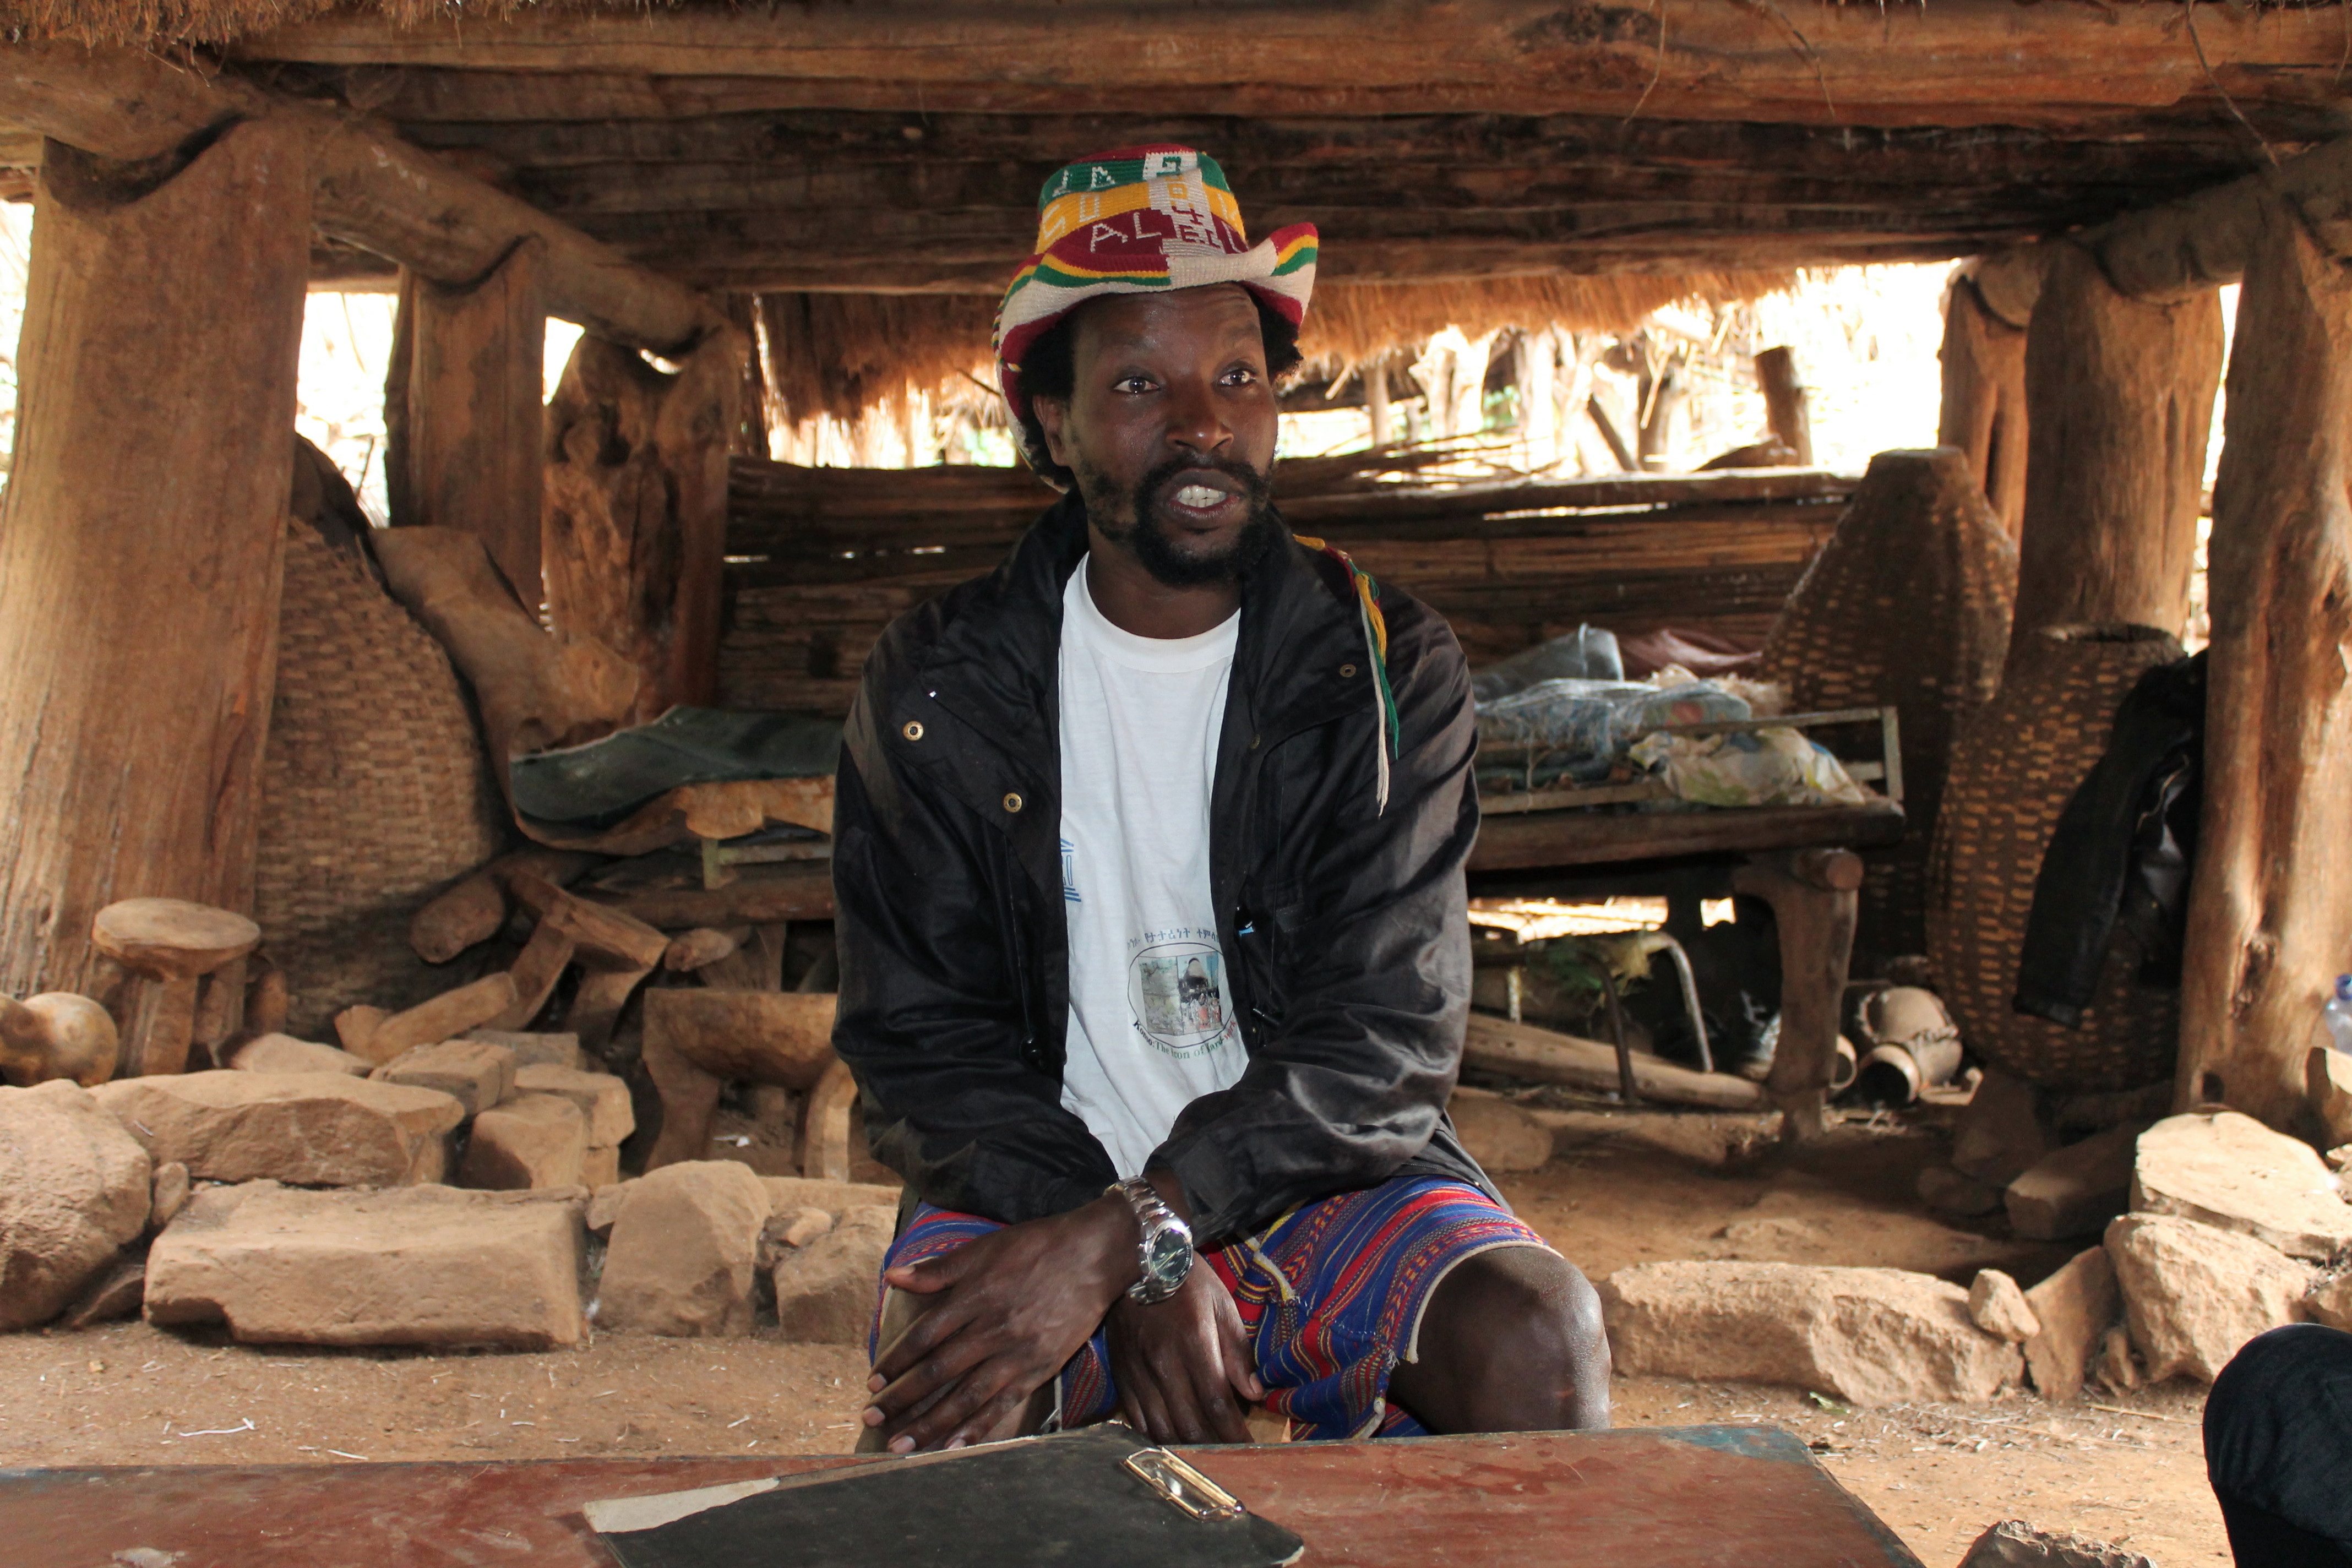
wood, africa, king, temple, ethiopia, ancient history, konso